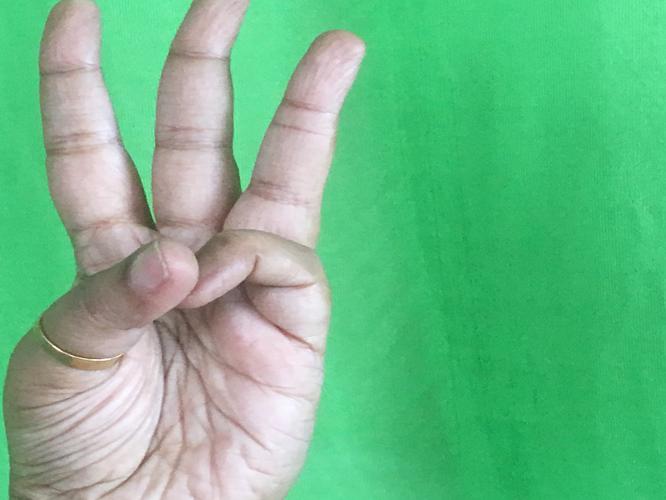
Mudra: Trishulam
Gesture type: single_hand